Cummerbund

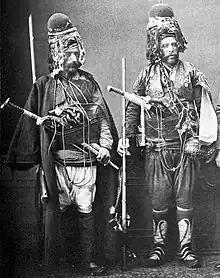
Persian military kamarbands

The word "cummerbund" is the Anglicized form of Hindustani "kamarband" (Hindustani: कमरबंद), which originated from the Persian. It entered English vocabulary in 1616 from India. It is a combination of the words "kamar" meaning 'waist' and "band" meaning 'to close' or 'fasten' (not to be confused with ‘band’ from Old Norse, reinforced in late Middle English by Old French bande, of Germanic origin; related to bind). The 'waist-band' was a sash accessory worn by Indian men for many occasions.